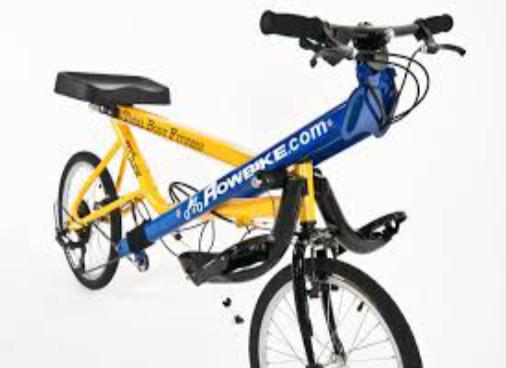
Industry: Transportation